Telefon Hírmondó

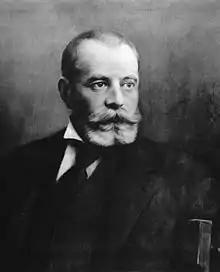
Tivadar Puskás, "Telefon Hírmondó" founder

The Telefon Hírmondó (also Telefonhírmondó, generally translated as "Telephone Herald") was a "telephone newspaper" located in Budapest, Hungary, which, beginning in 1893, provided news and entertainment to subscribers over telephone lines. It was both the first and the longest surviving telephone newspaper system, although from 1 December 1925 until its termination in 1944 it was primarily used to retransmit programmes broadcast by Magyar Rádió.